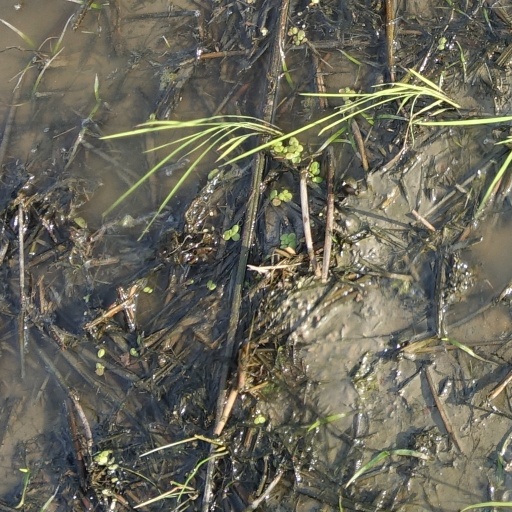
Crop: rice